Sogndal

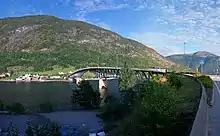
Loftesnesbrua 01

Sogndal was established as a municipality on 1 January 1838 (see formannskapsdistrikt law). The original municipality was identical to the Sogndal parish "(prestegjeld)" with the sub-parishes of Stedje, Norane, and Kaupanger. During the 1960s, there were many municipal mergers across Norway due to the work of the Schei Committee. On 1 January 1964, the Tingstad area (population: 5) was transferred from Leikanger Municipality to Sogndal Municipality. On 1 January 2000, the sub-parish of Fjærland was transferred from Balestrand Municipality to Sogndal because of the completion of the Frudal Tunnel which connected the previously isolated area of Fjærland to Sogndal rather than Balestrand.